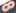
Number: 8